John Kreese

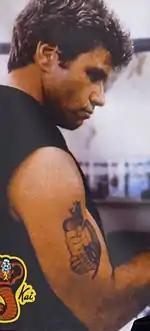
John Kreese in 1984 (as portrayed by Martin Kove in "The Karate Kid").

In 1984, Johnny Lawrence has a conflict with Daniel LaRusso. In response, Mr. Miyagi teaches Daniel karate. When Daniel and Mr. Miyagi go to the Cobra Kai dojo, Mr. Miyagi proposes that Daniel should enter the All Valley Under-18 Karate Championships tournament, where he will face the Cobra Kai students and demands that the conflict will cease while Daniel trains. Kreese agrees to the idea, but threatens to allow his students to continue their harassment if neither show up at the tournament. At the tournament, Daniel reaches the semi-finals while Johnny advances to the finals after defeating a highly skilled opponent. Kreese instructs Bobby Brown, one of his more compassionate students and the least vicious of Daniel's tormentors, to disable Daniel with an illegal attack on the knee. Bobby reluctantly does so, getting disqualified in the process. However, Daniel recovers, causing Kreese to instruct Johnny to sweep the leg. Despite this, Daniel ultimately defeats Johnny, becoming the new champion.